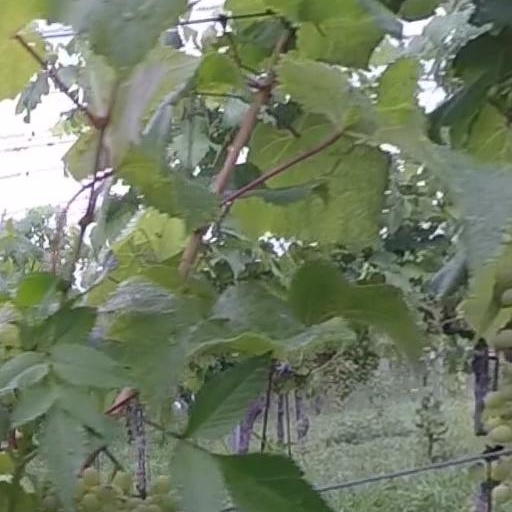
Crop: grape